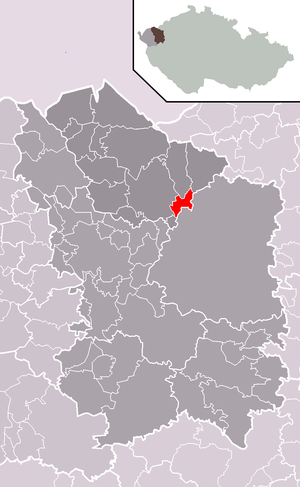
Vojkovice est une commune du district et de la région de Karlovy Vary, en République tchèque. Sa population s'élevait à 626 habitants en 2018.